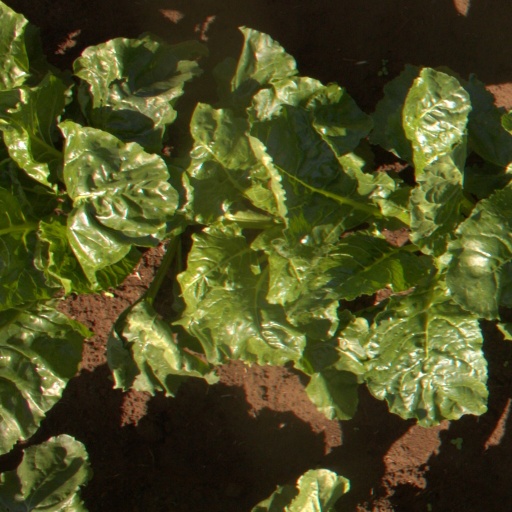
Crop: sugar beet